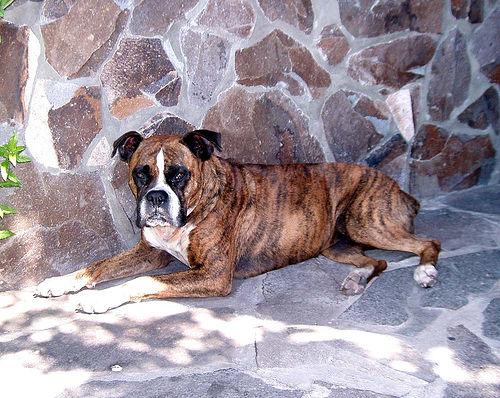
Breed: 225-n000082-boxer